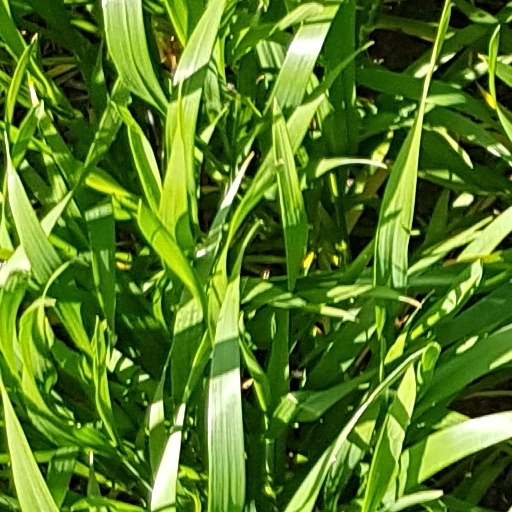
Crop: wheat